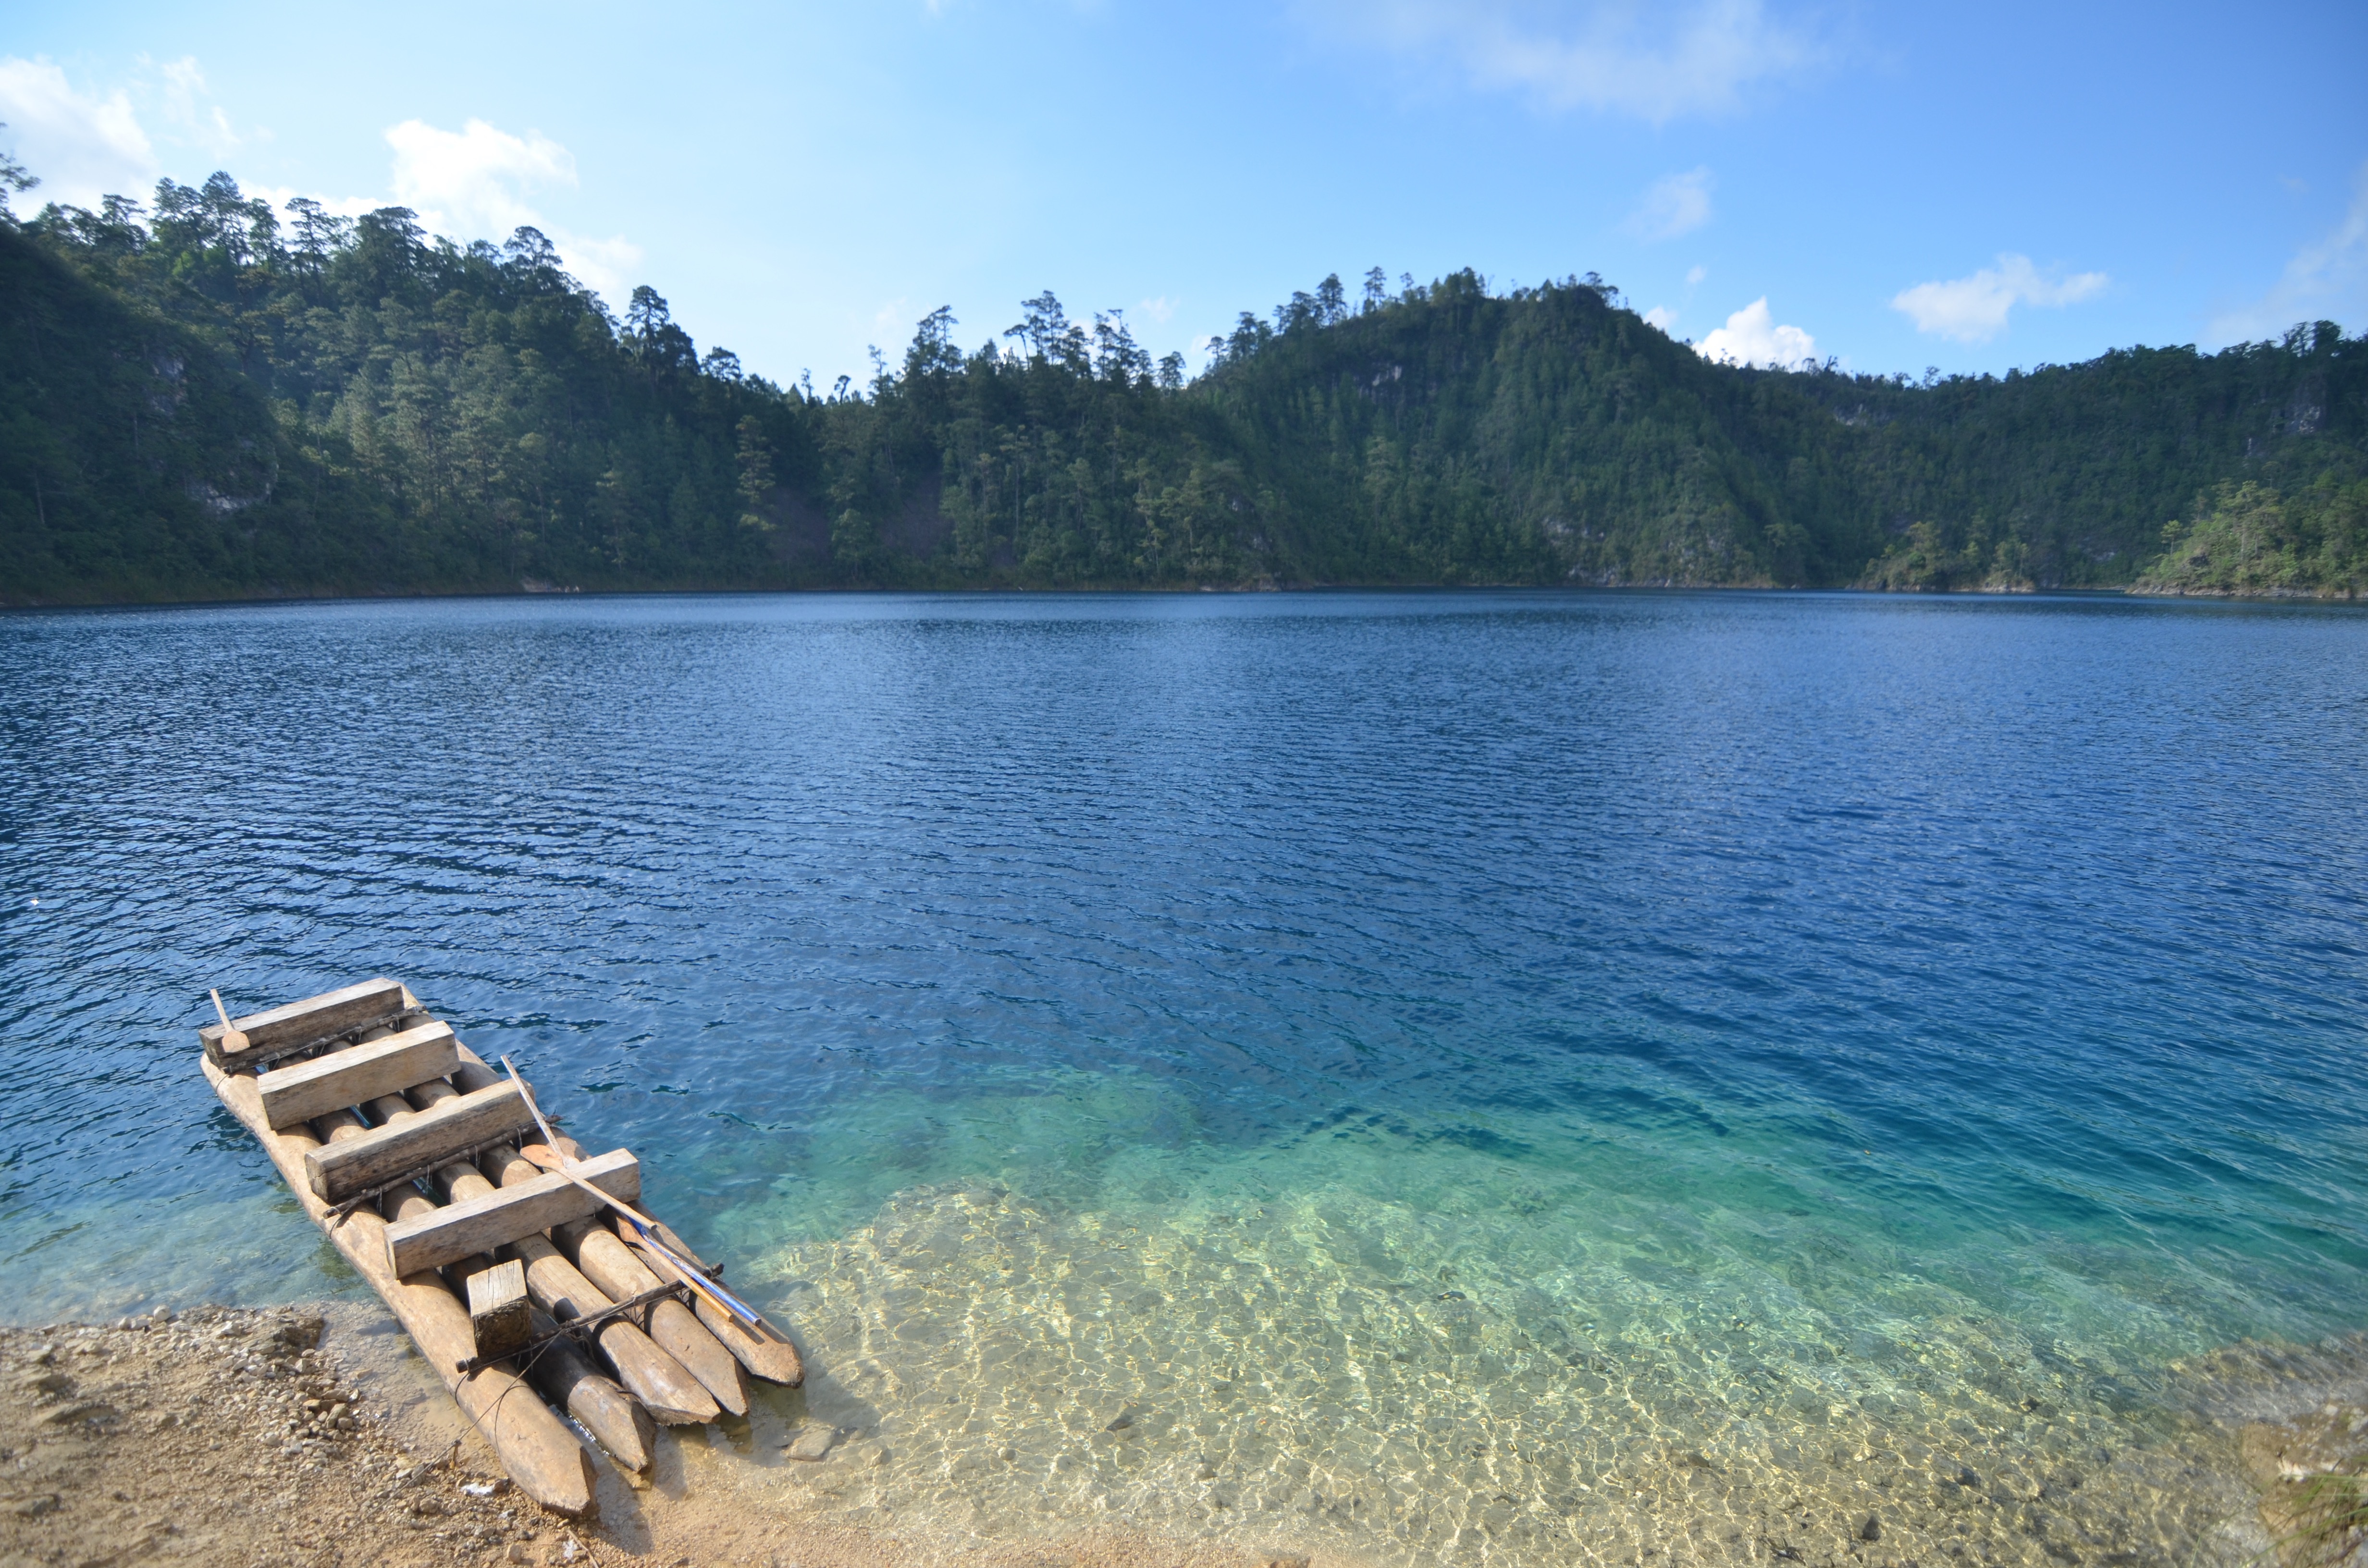
sea, water, lake, bay, reservoir, body of water, loch